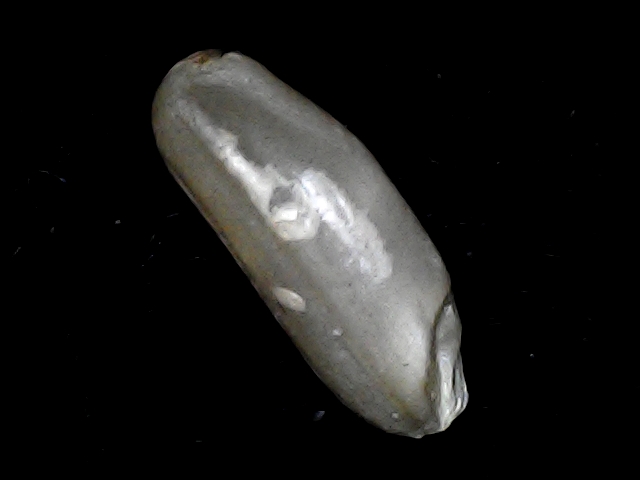
Rice variety: BD51